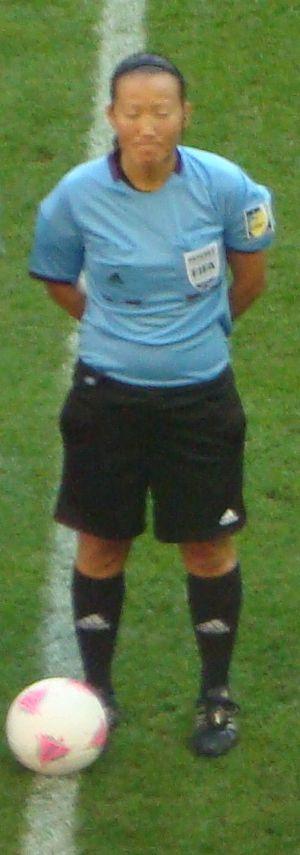
Jenny Palmqvist est une arbitre suédoise de football née le 2 novembre 1969.